Jahan Kosha Cannon

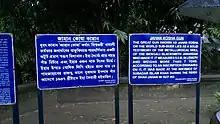
Information placard about Jahan Kosha Cannon in the campus

The cannon was made in 1637 by Janardan Karmakar, a blacksmith and gunsmith, under the instructions of Daroga Shere Mohammad and under the supervision of Hara Ballav Das. The cannon was made in Dacca, when Shah Jahan was the Mughal emperor, at the instance of Islam Khan, who was the Subedar of Bengal. This is confirmed by an inscription engraved on it. However, the cannon has several other names like the ""Great Gun"", the ""Destroyer of the world"", the ""Conqueror of the universe"", the ""World Subduer"" and so on. The cannon is maintained by the Archaeological Survey of India.